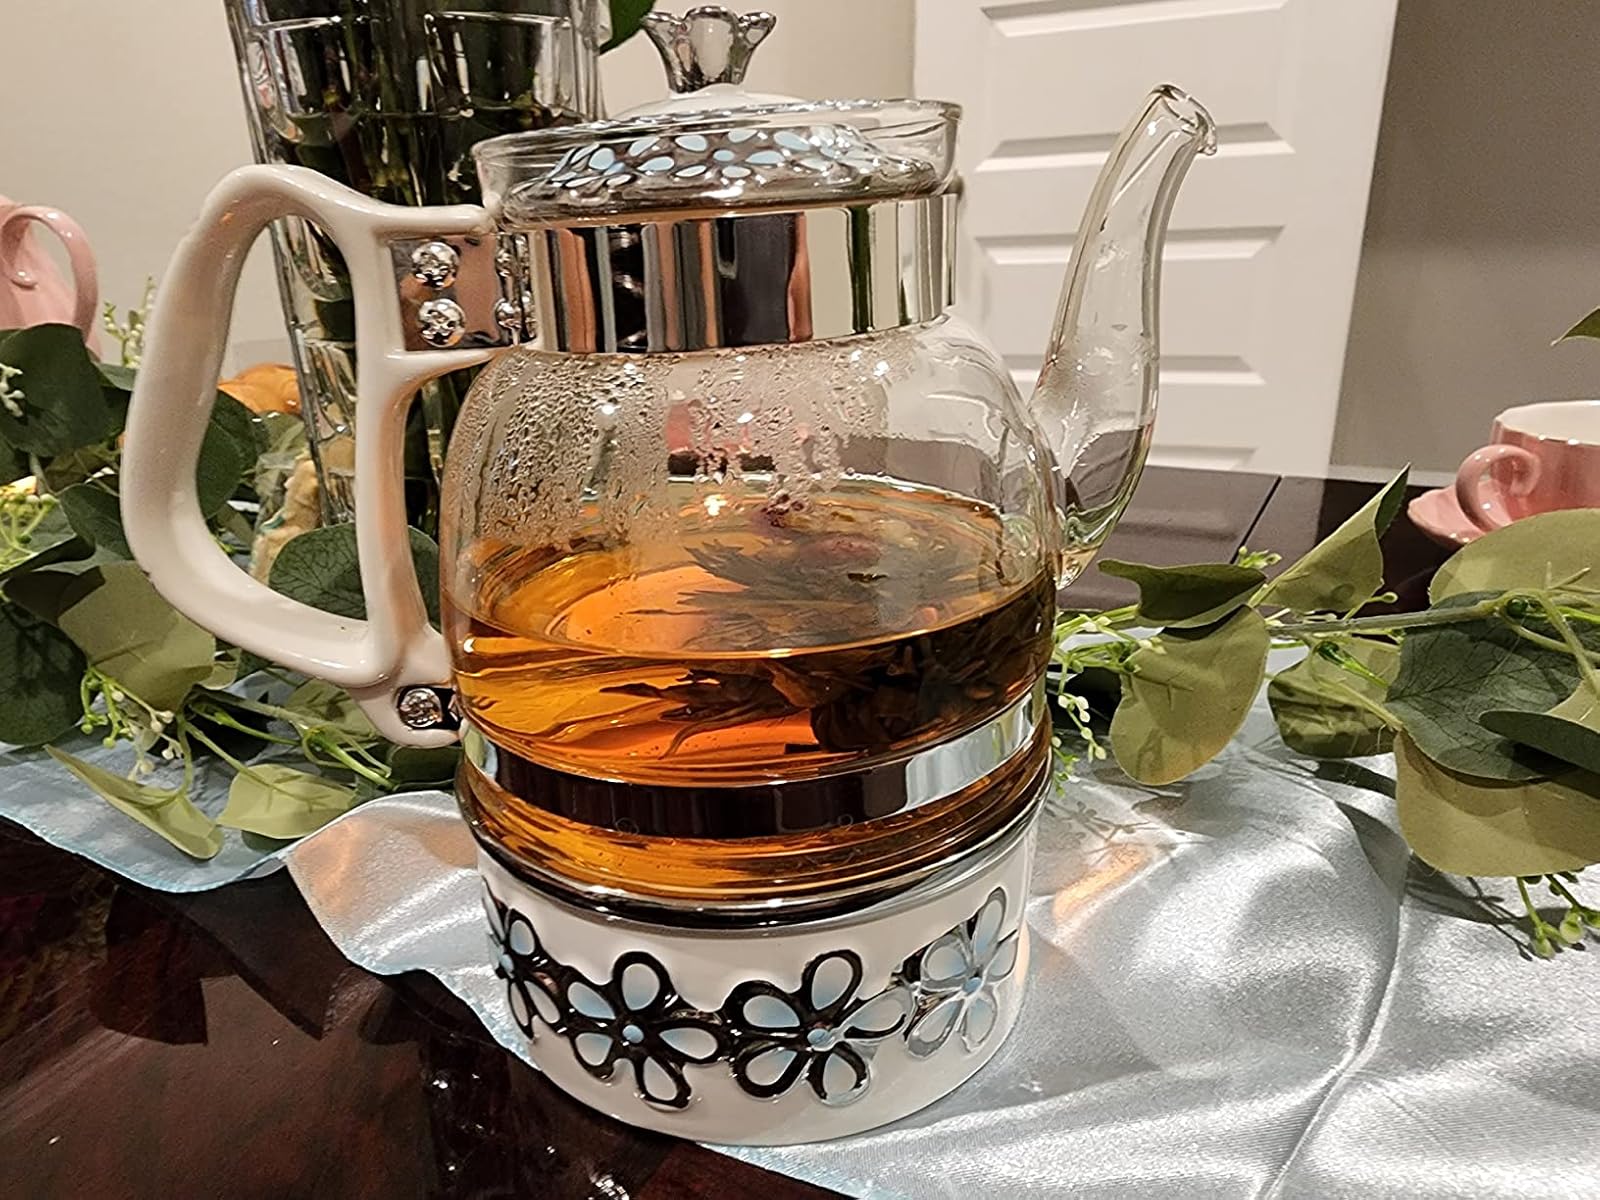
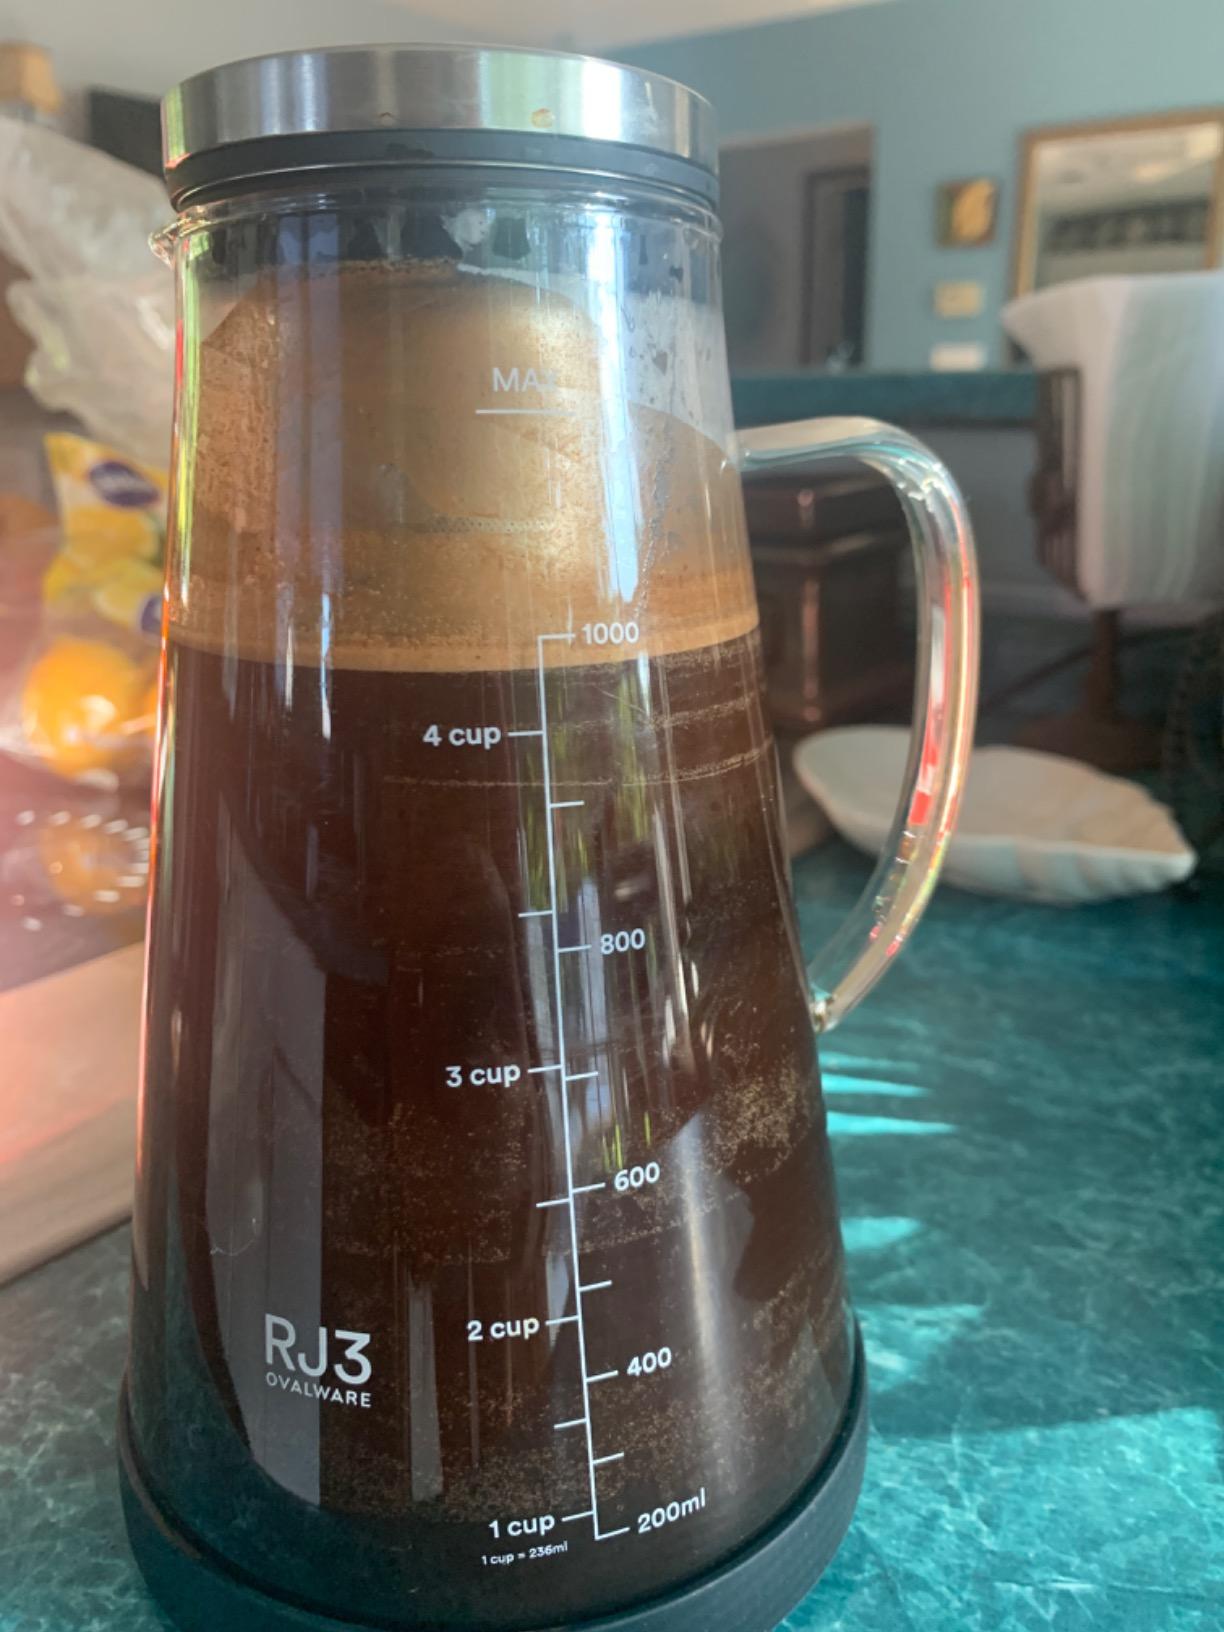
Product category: items_tea
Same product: no